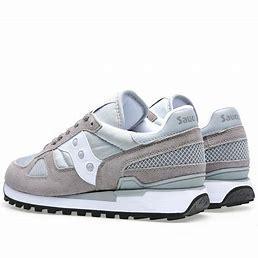
Brand: Saucony
Model: Shadow Original